Matsuoka Museum of Art

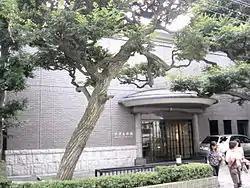

The Matsuoka Museum of Art is a private museum located in Shirokanedai, Minato, Tokyo, founded by Japanese developer Seijiro Matsuoka in November 1975.